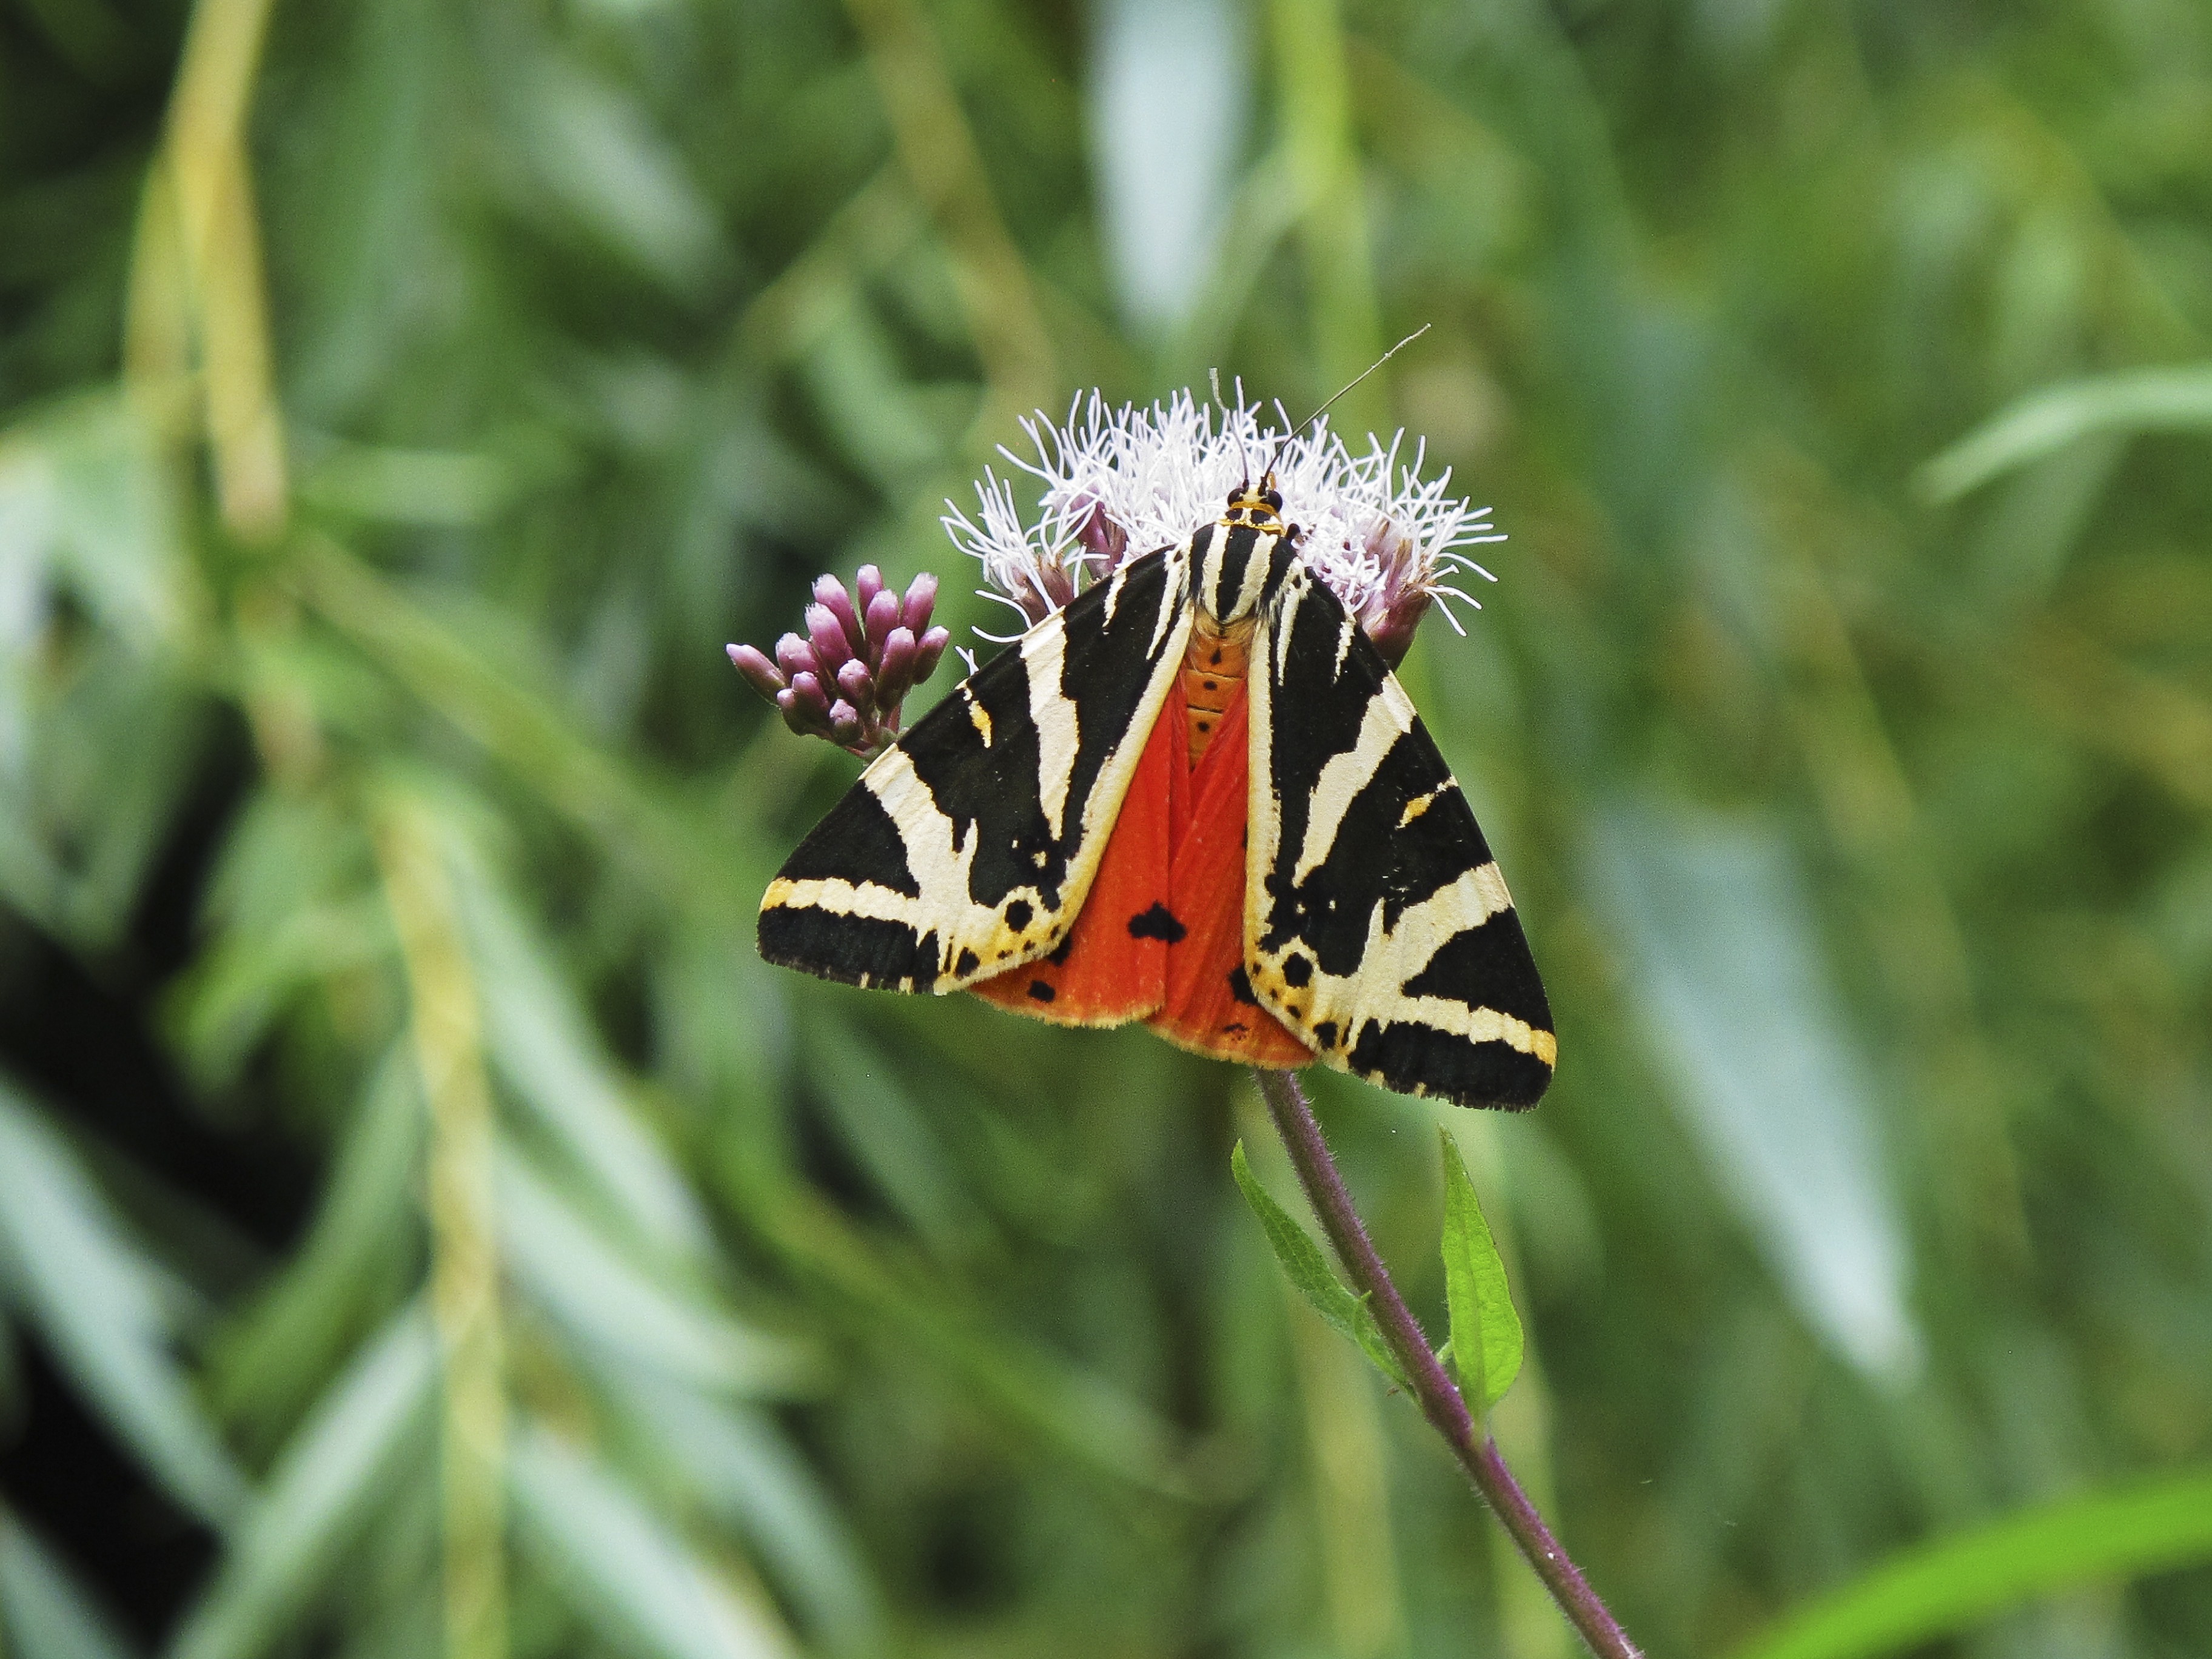
nature, grass, marsh, plant, meadow, flower, animal, dark, wildlife, red, insect, botany, butterfly, black, flora, fauna, invertebrate, wildflower, close up, monarch butterfly, nectar, forage, macro photography, pollinator, moths and butterflies